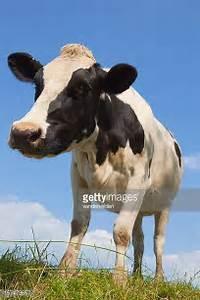
cow